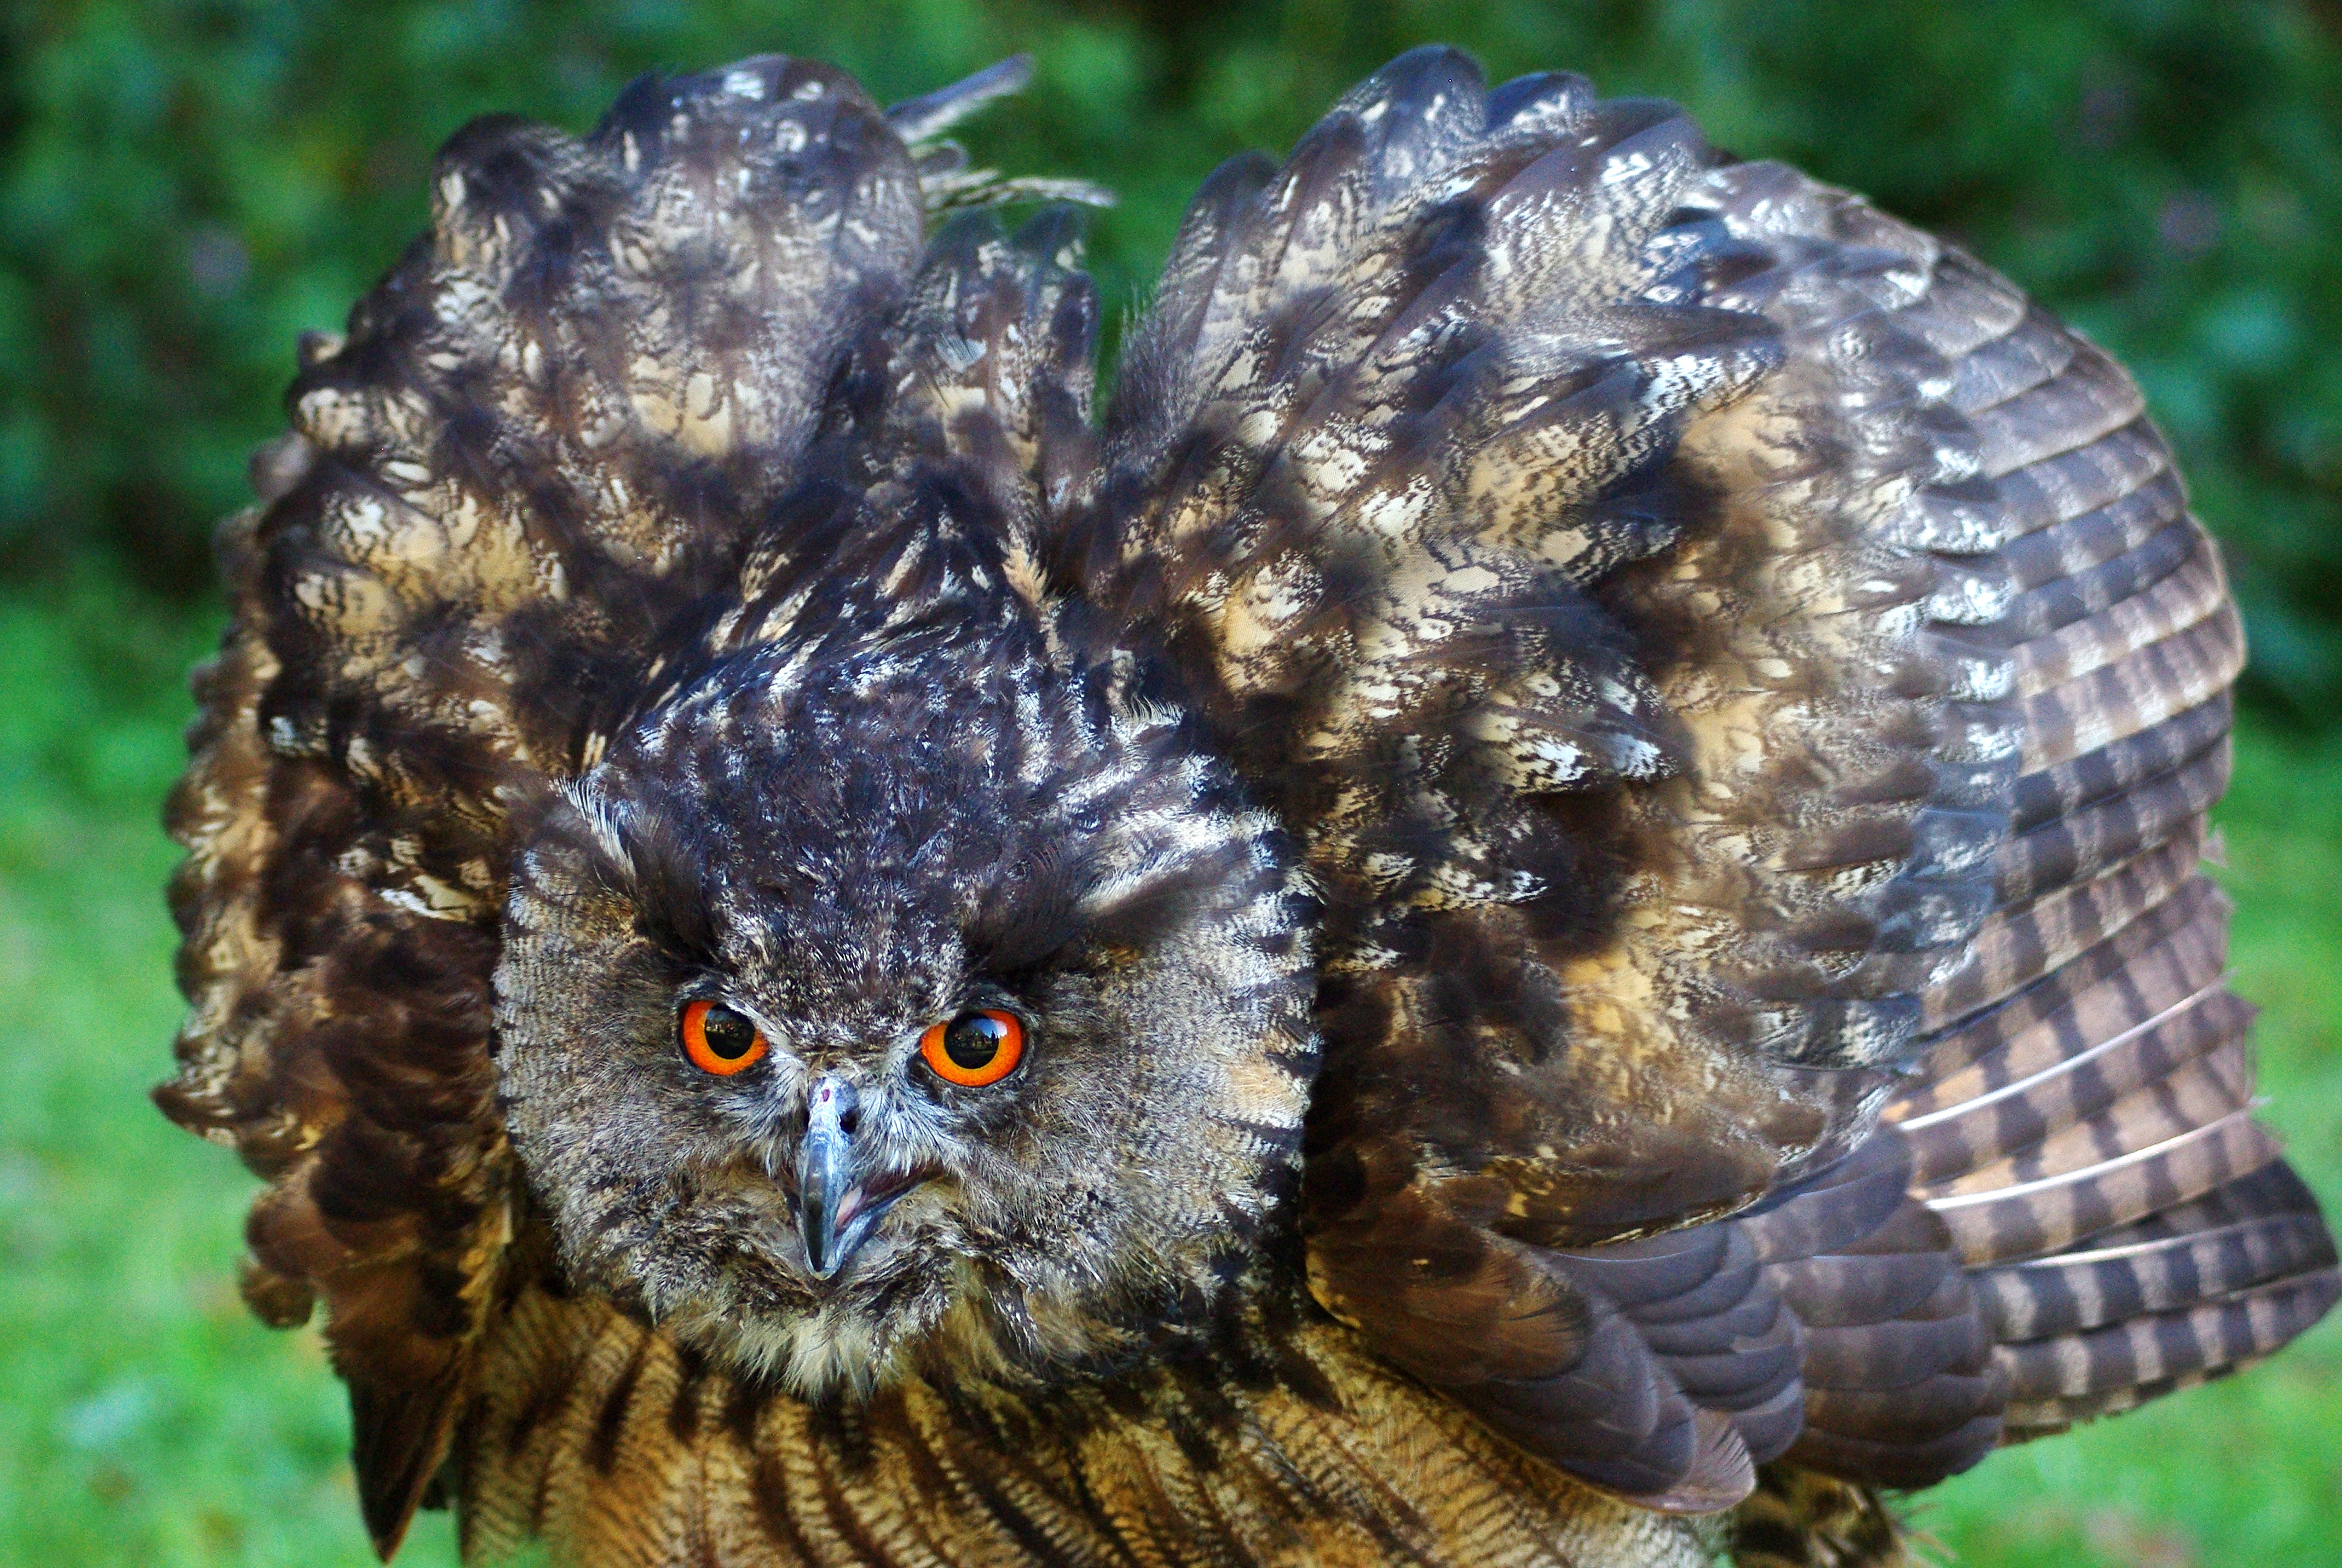
nature, forest, bird, view, animal, photo, wildlife, portrait, beak, owl, feather, fauna, raptor, bird of prey, background, dramatic, relief, organism, eagle owl, mimic, great grey owl, lighted eyes, young eagle owls, terrestrial animal